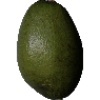
Label: Avocado 1